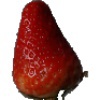
Label: Strawberry 1